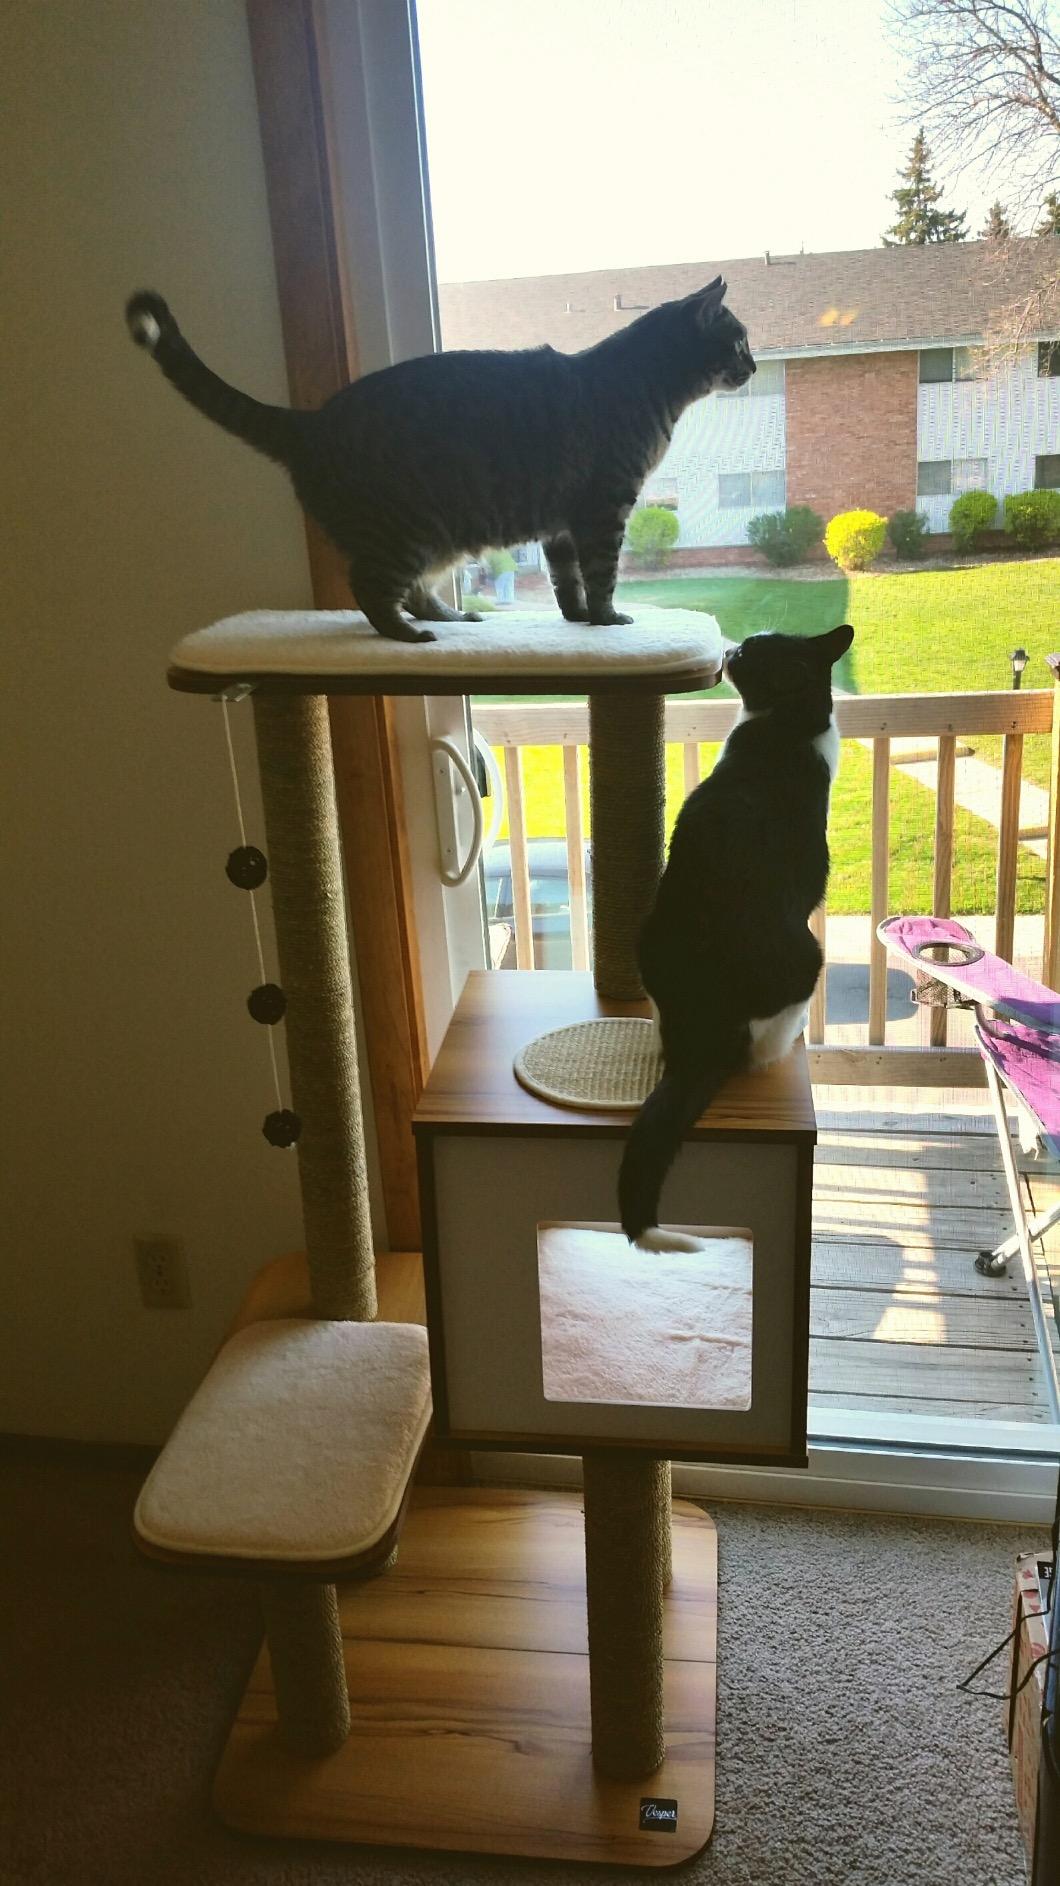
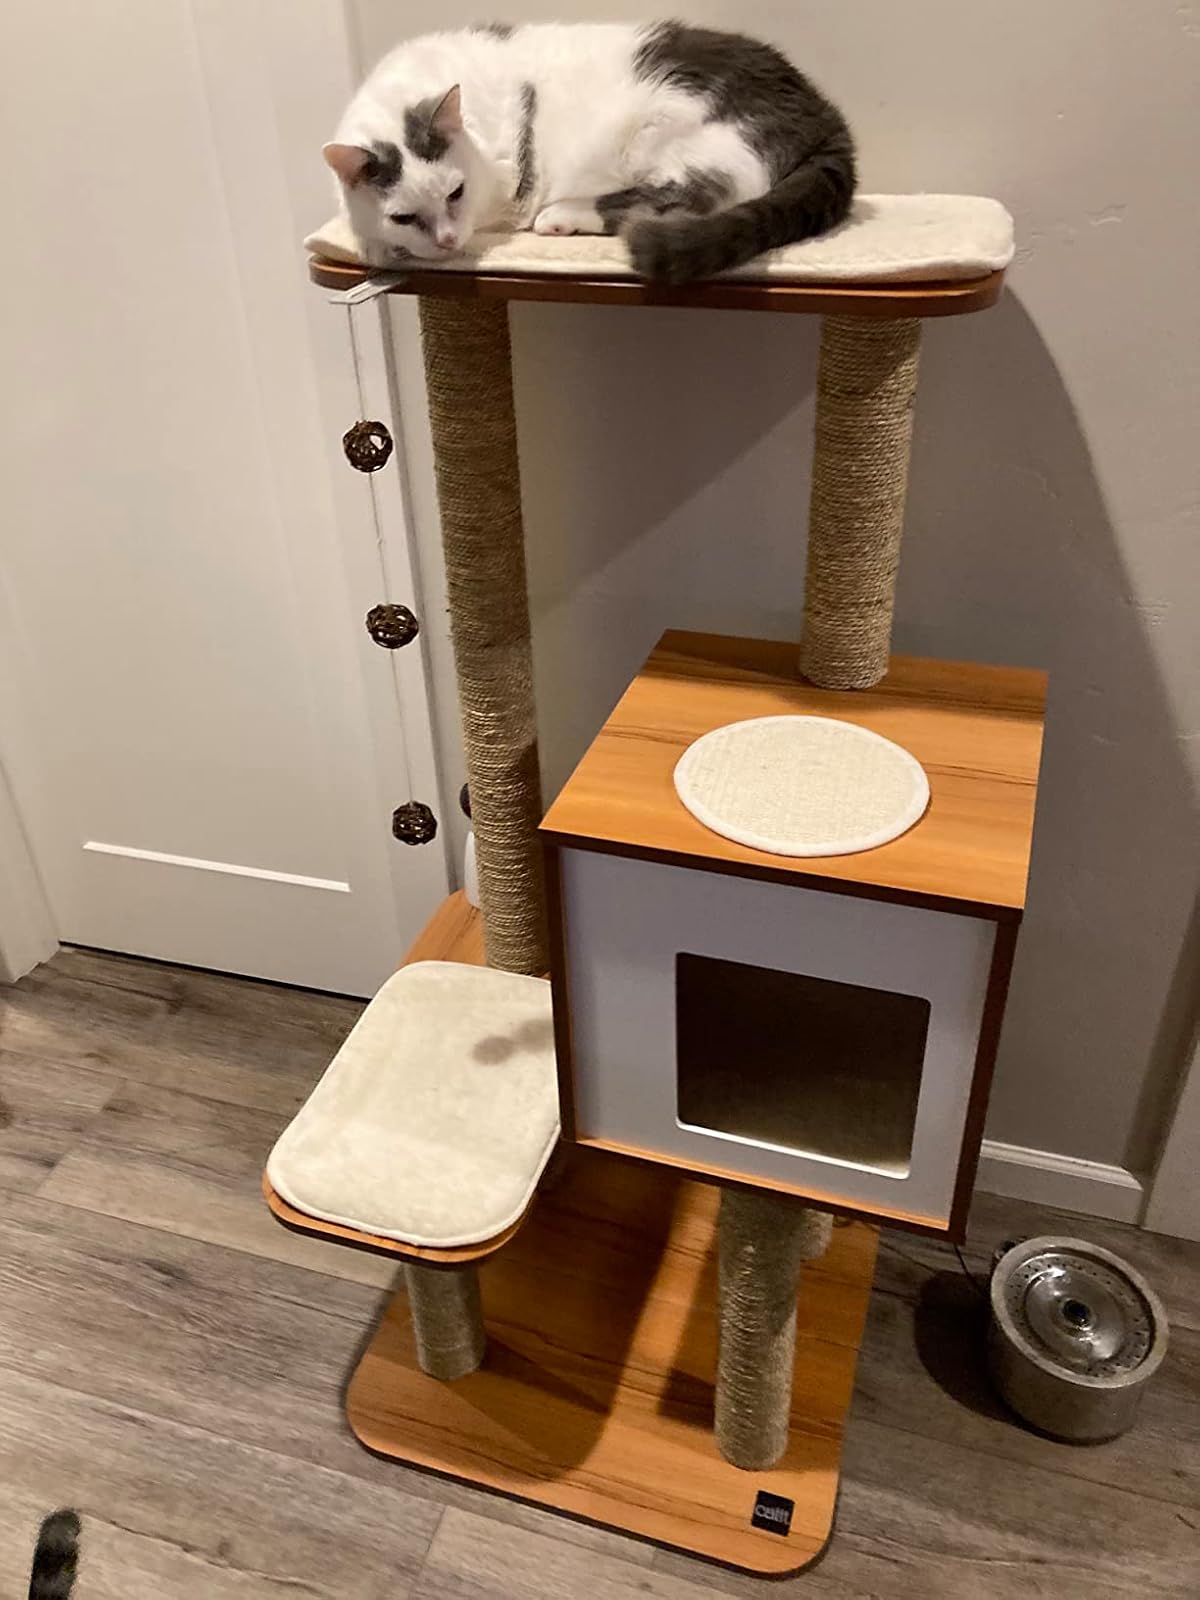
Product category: items_cat tree
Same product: yes